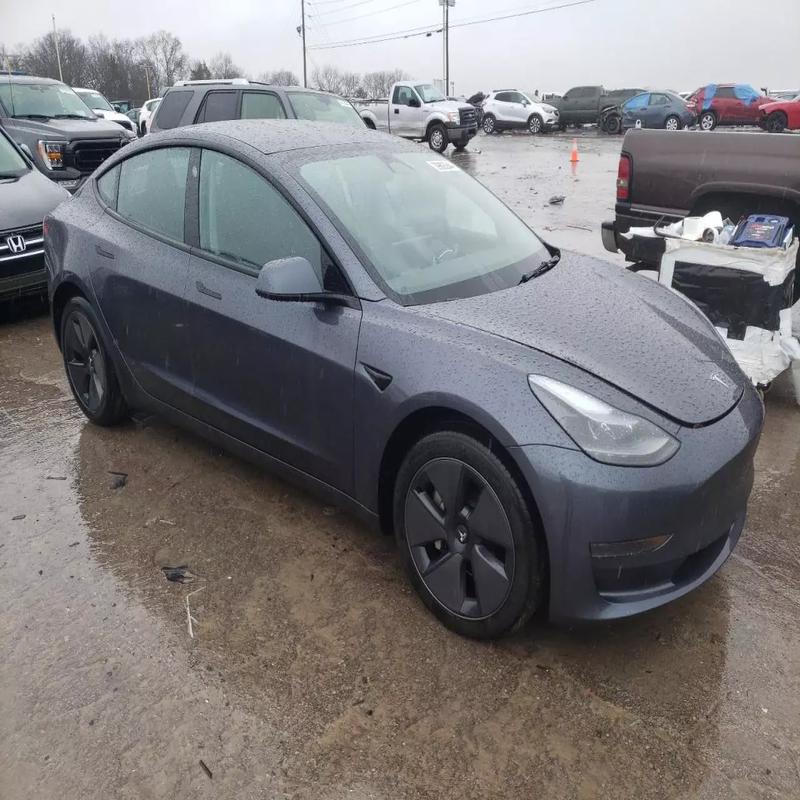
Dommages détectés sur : plaque d'immatriculation avant, capot, aile arrière droite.
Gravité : majeur